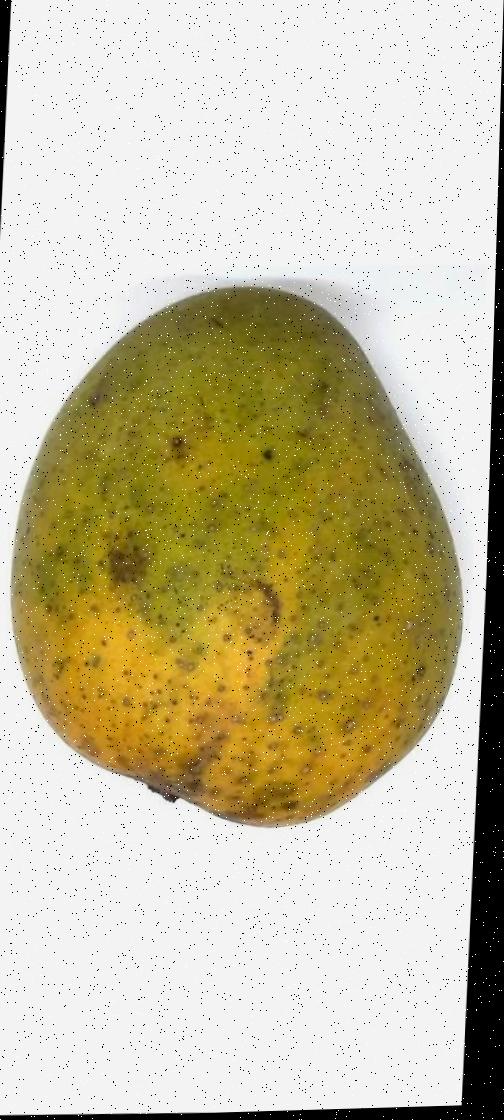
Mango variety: Himsagor